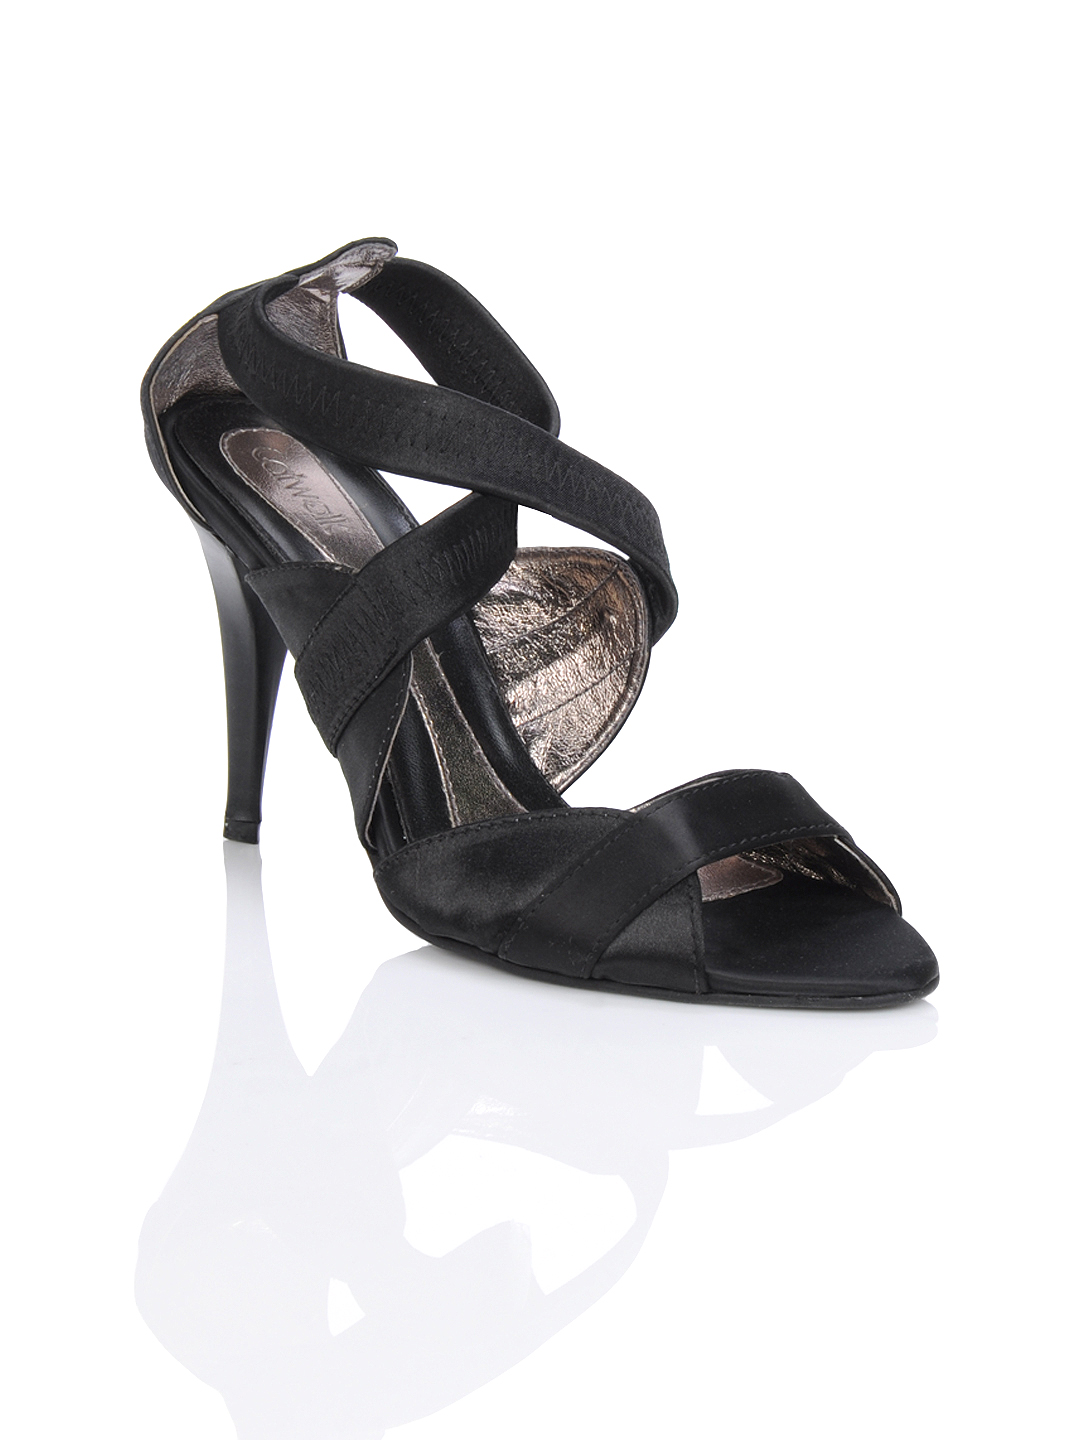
Catwalk Women Black Stilettos
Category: Footwear / Shoes / Heels
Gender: Women
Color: Black
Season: Winter 2015
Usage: Casual